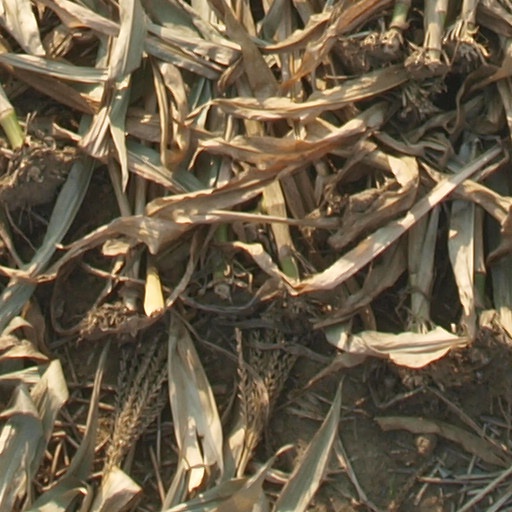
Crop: maize; corn